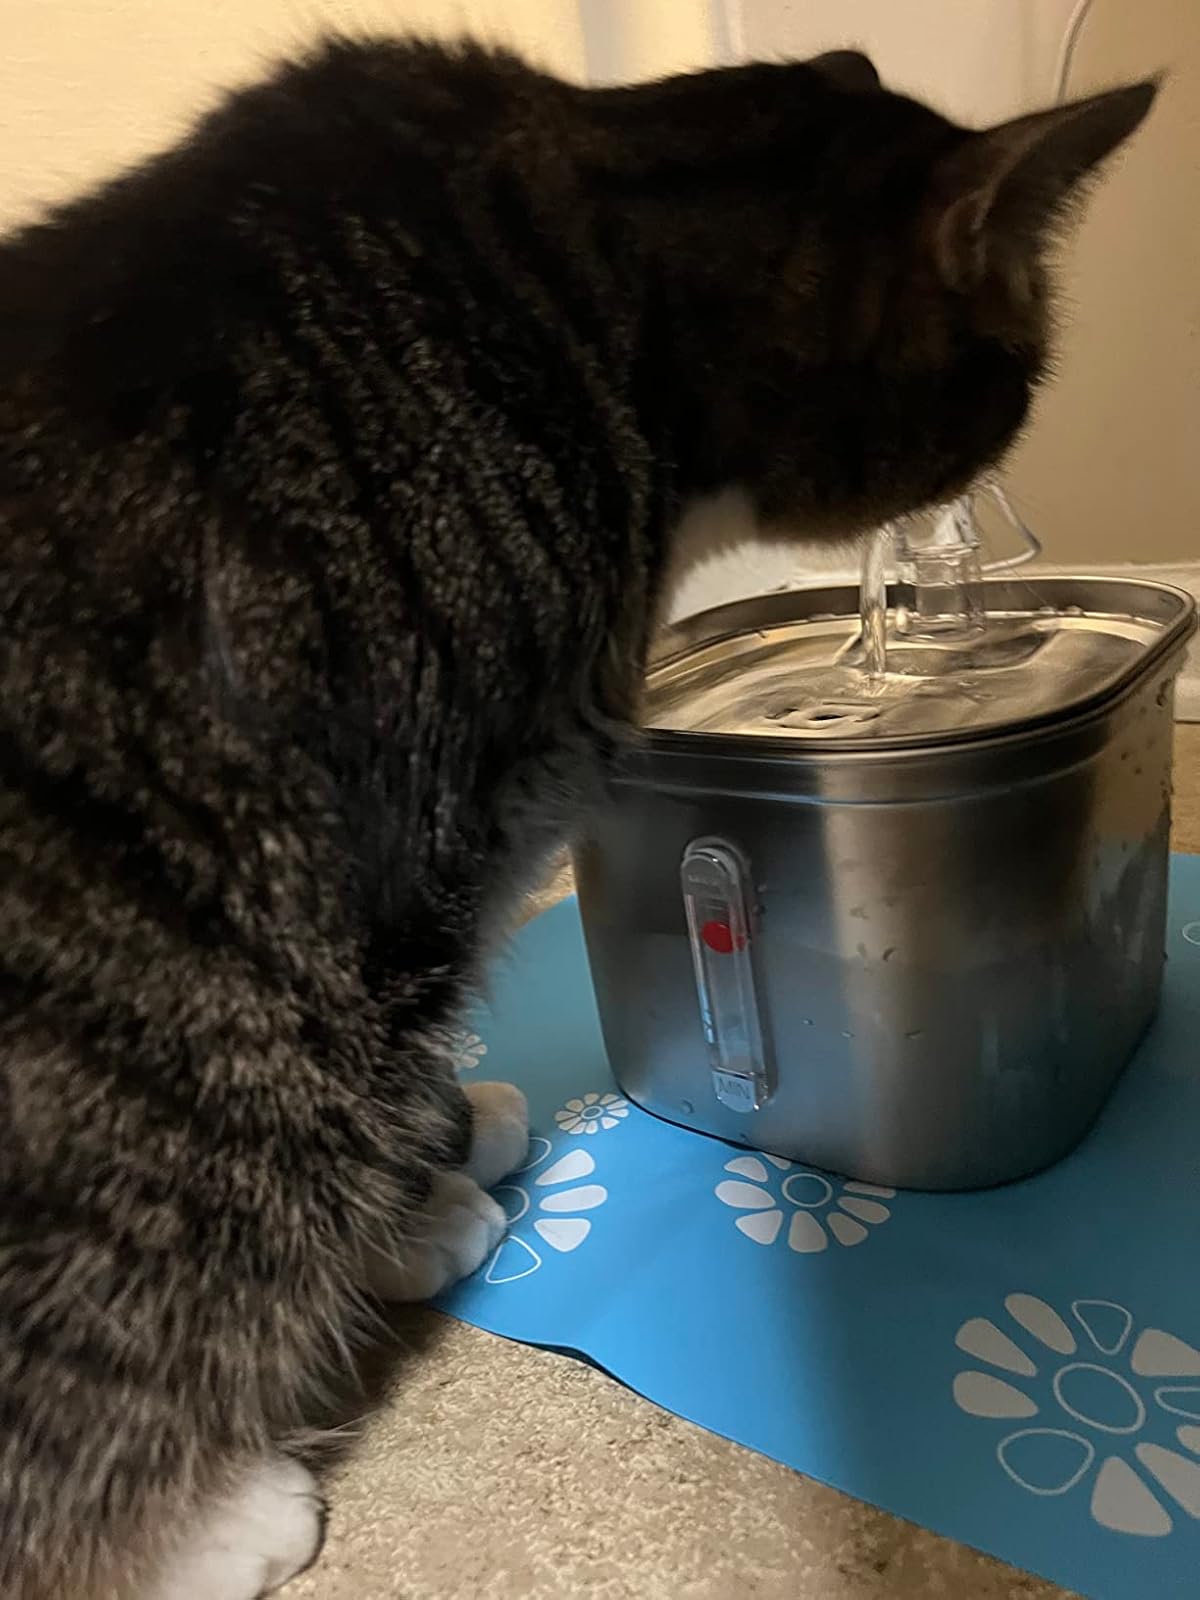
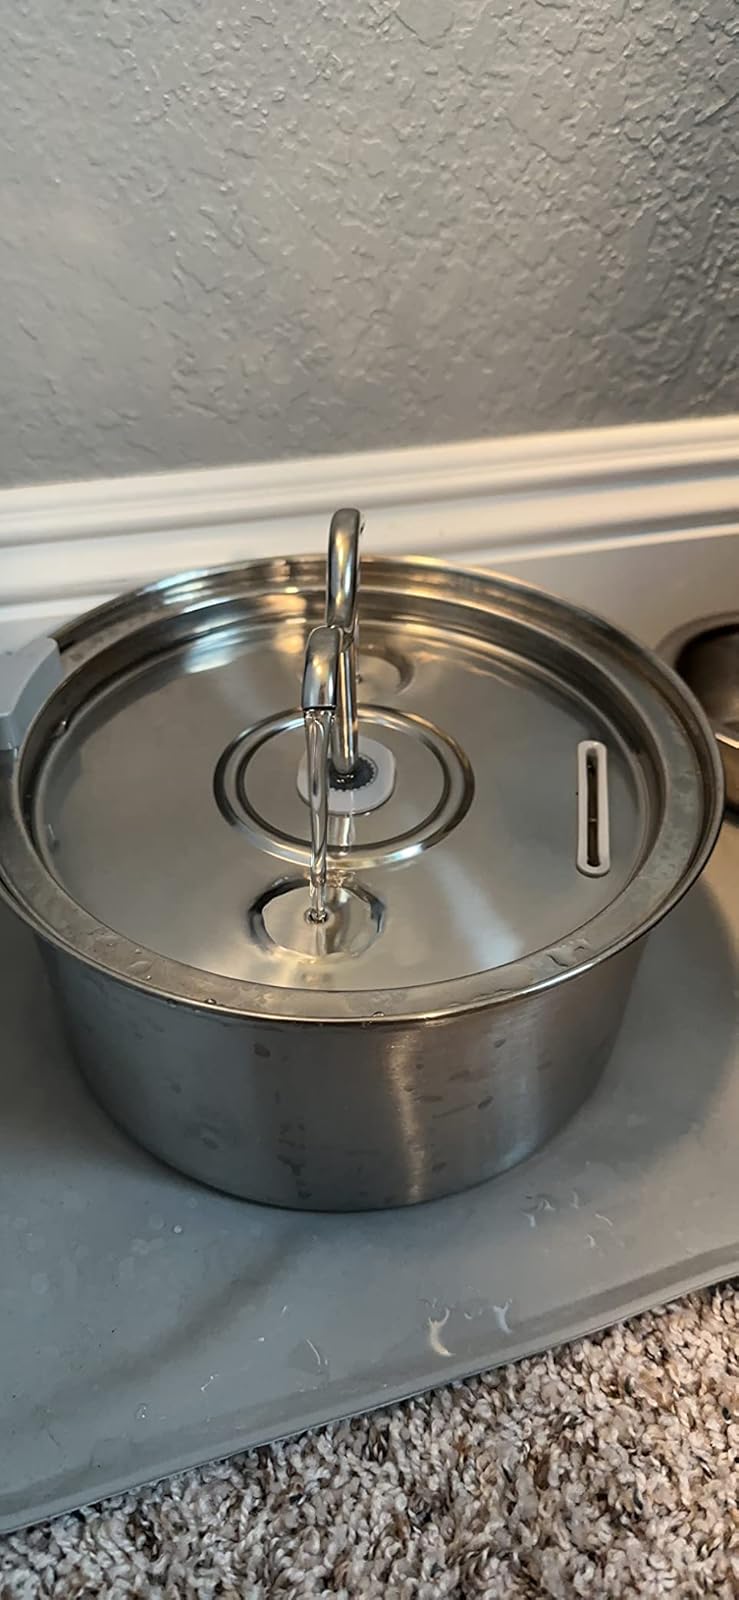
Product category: items_bowl
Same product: no